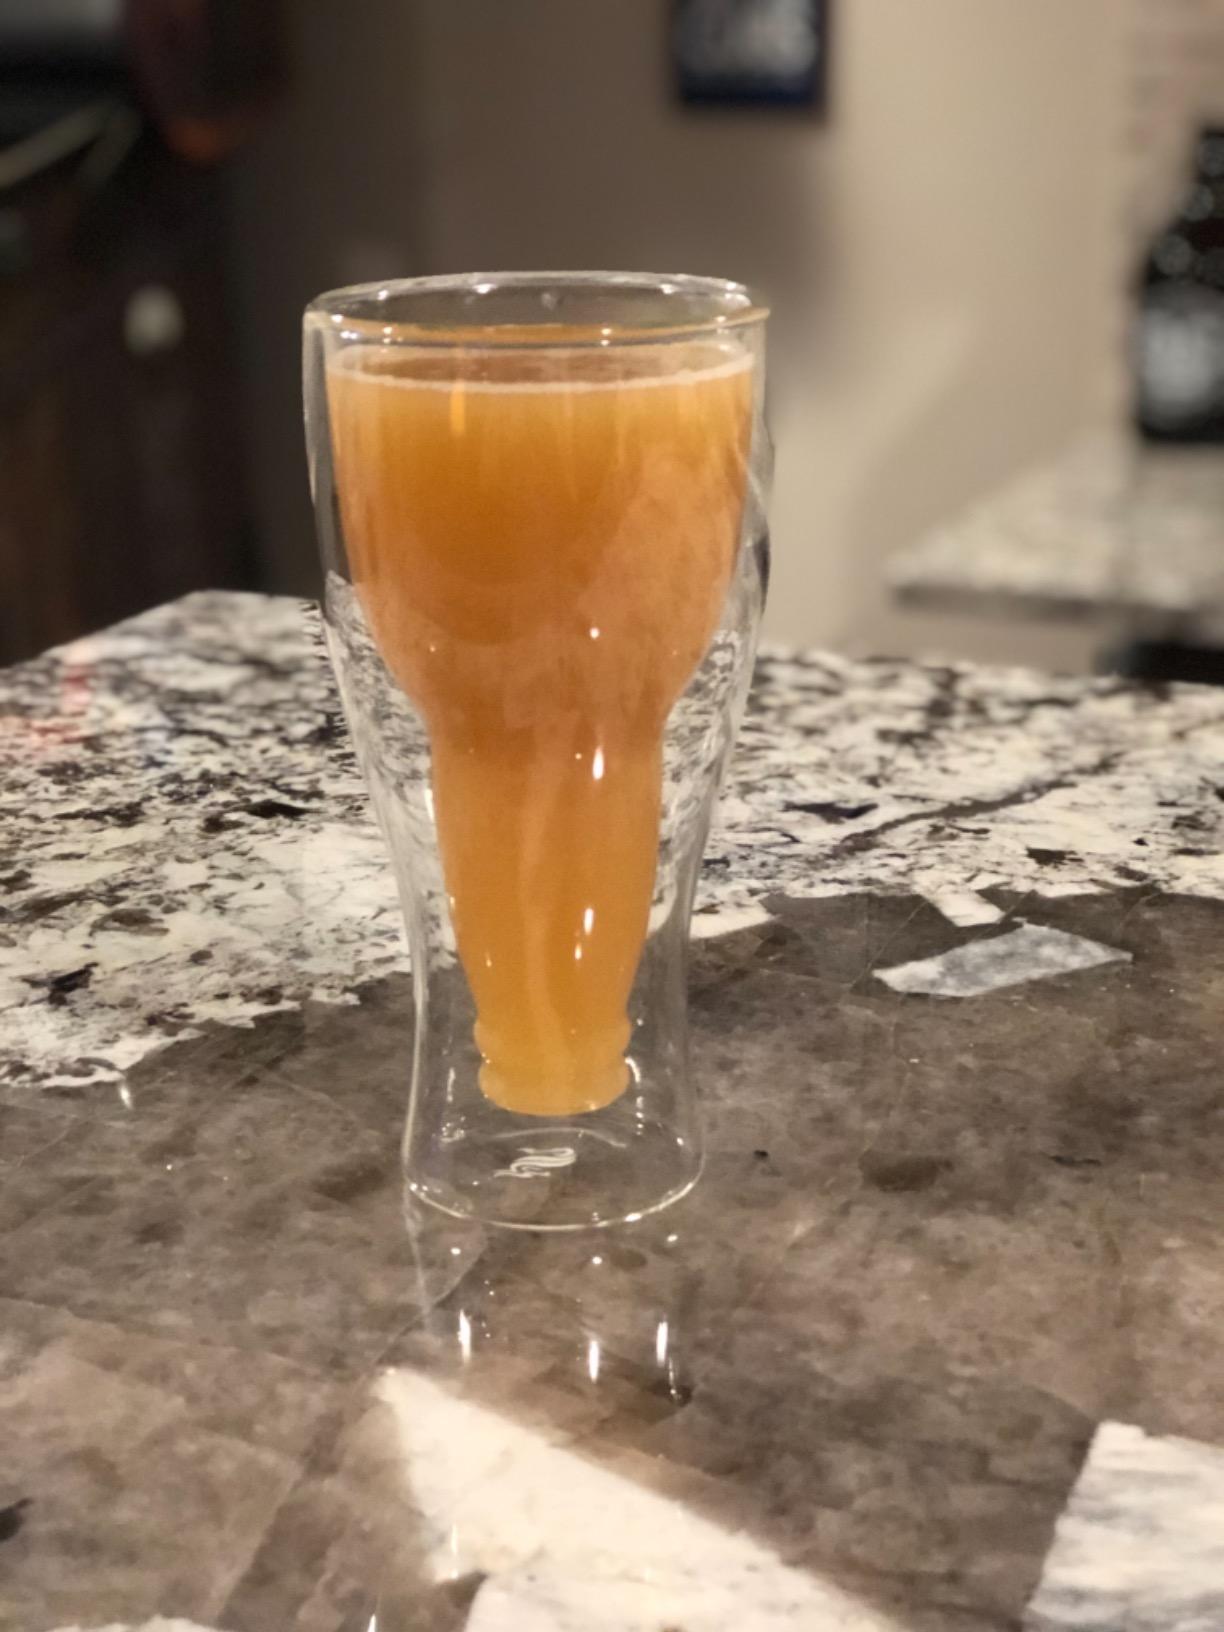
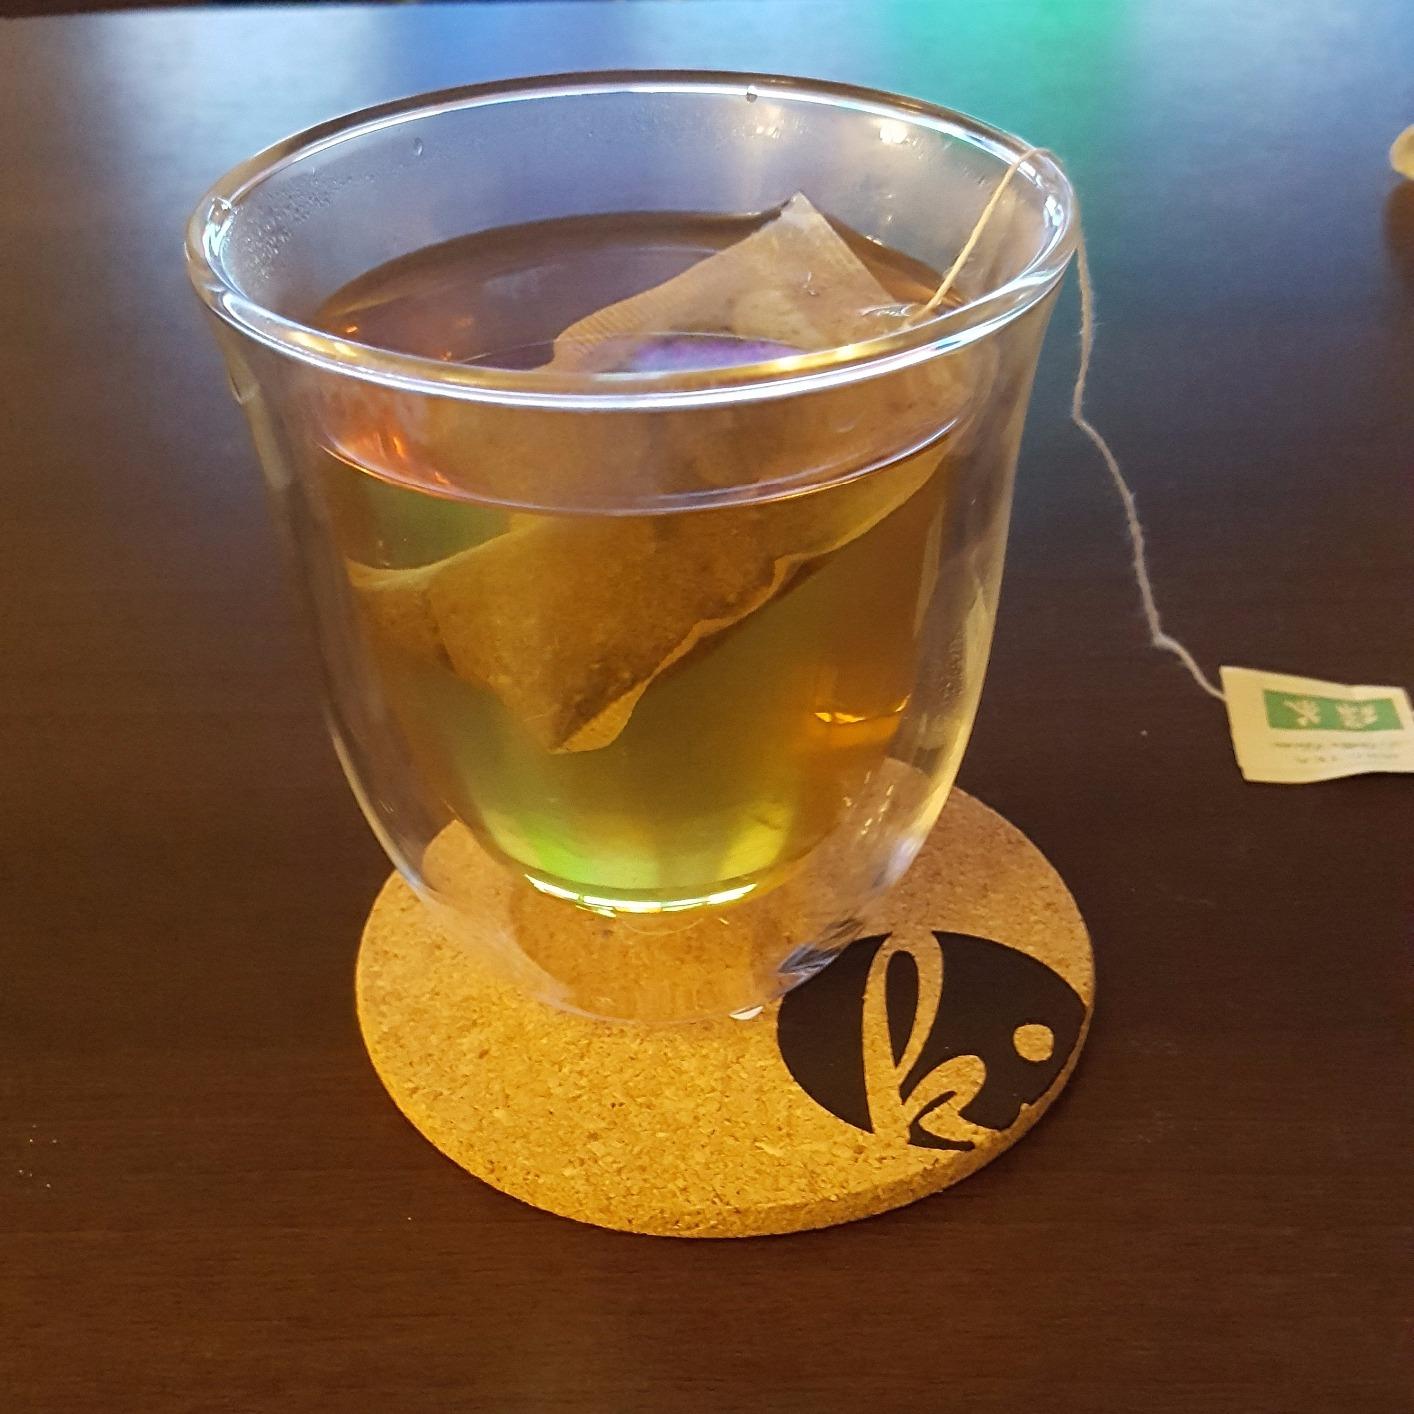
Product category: items_mug
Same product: no